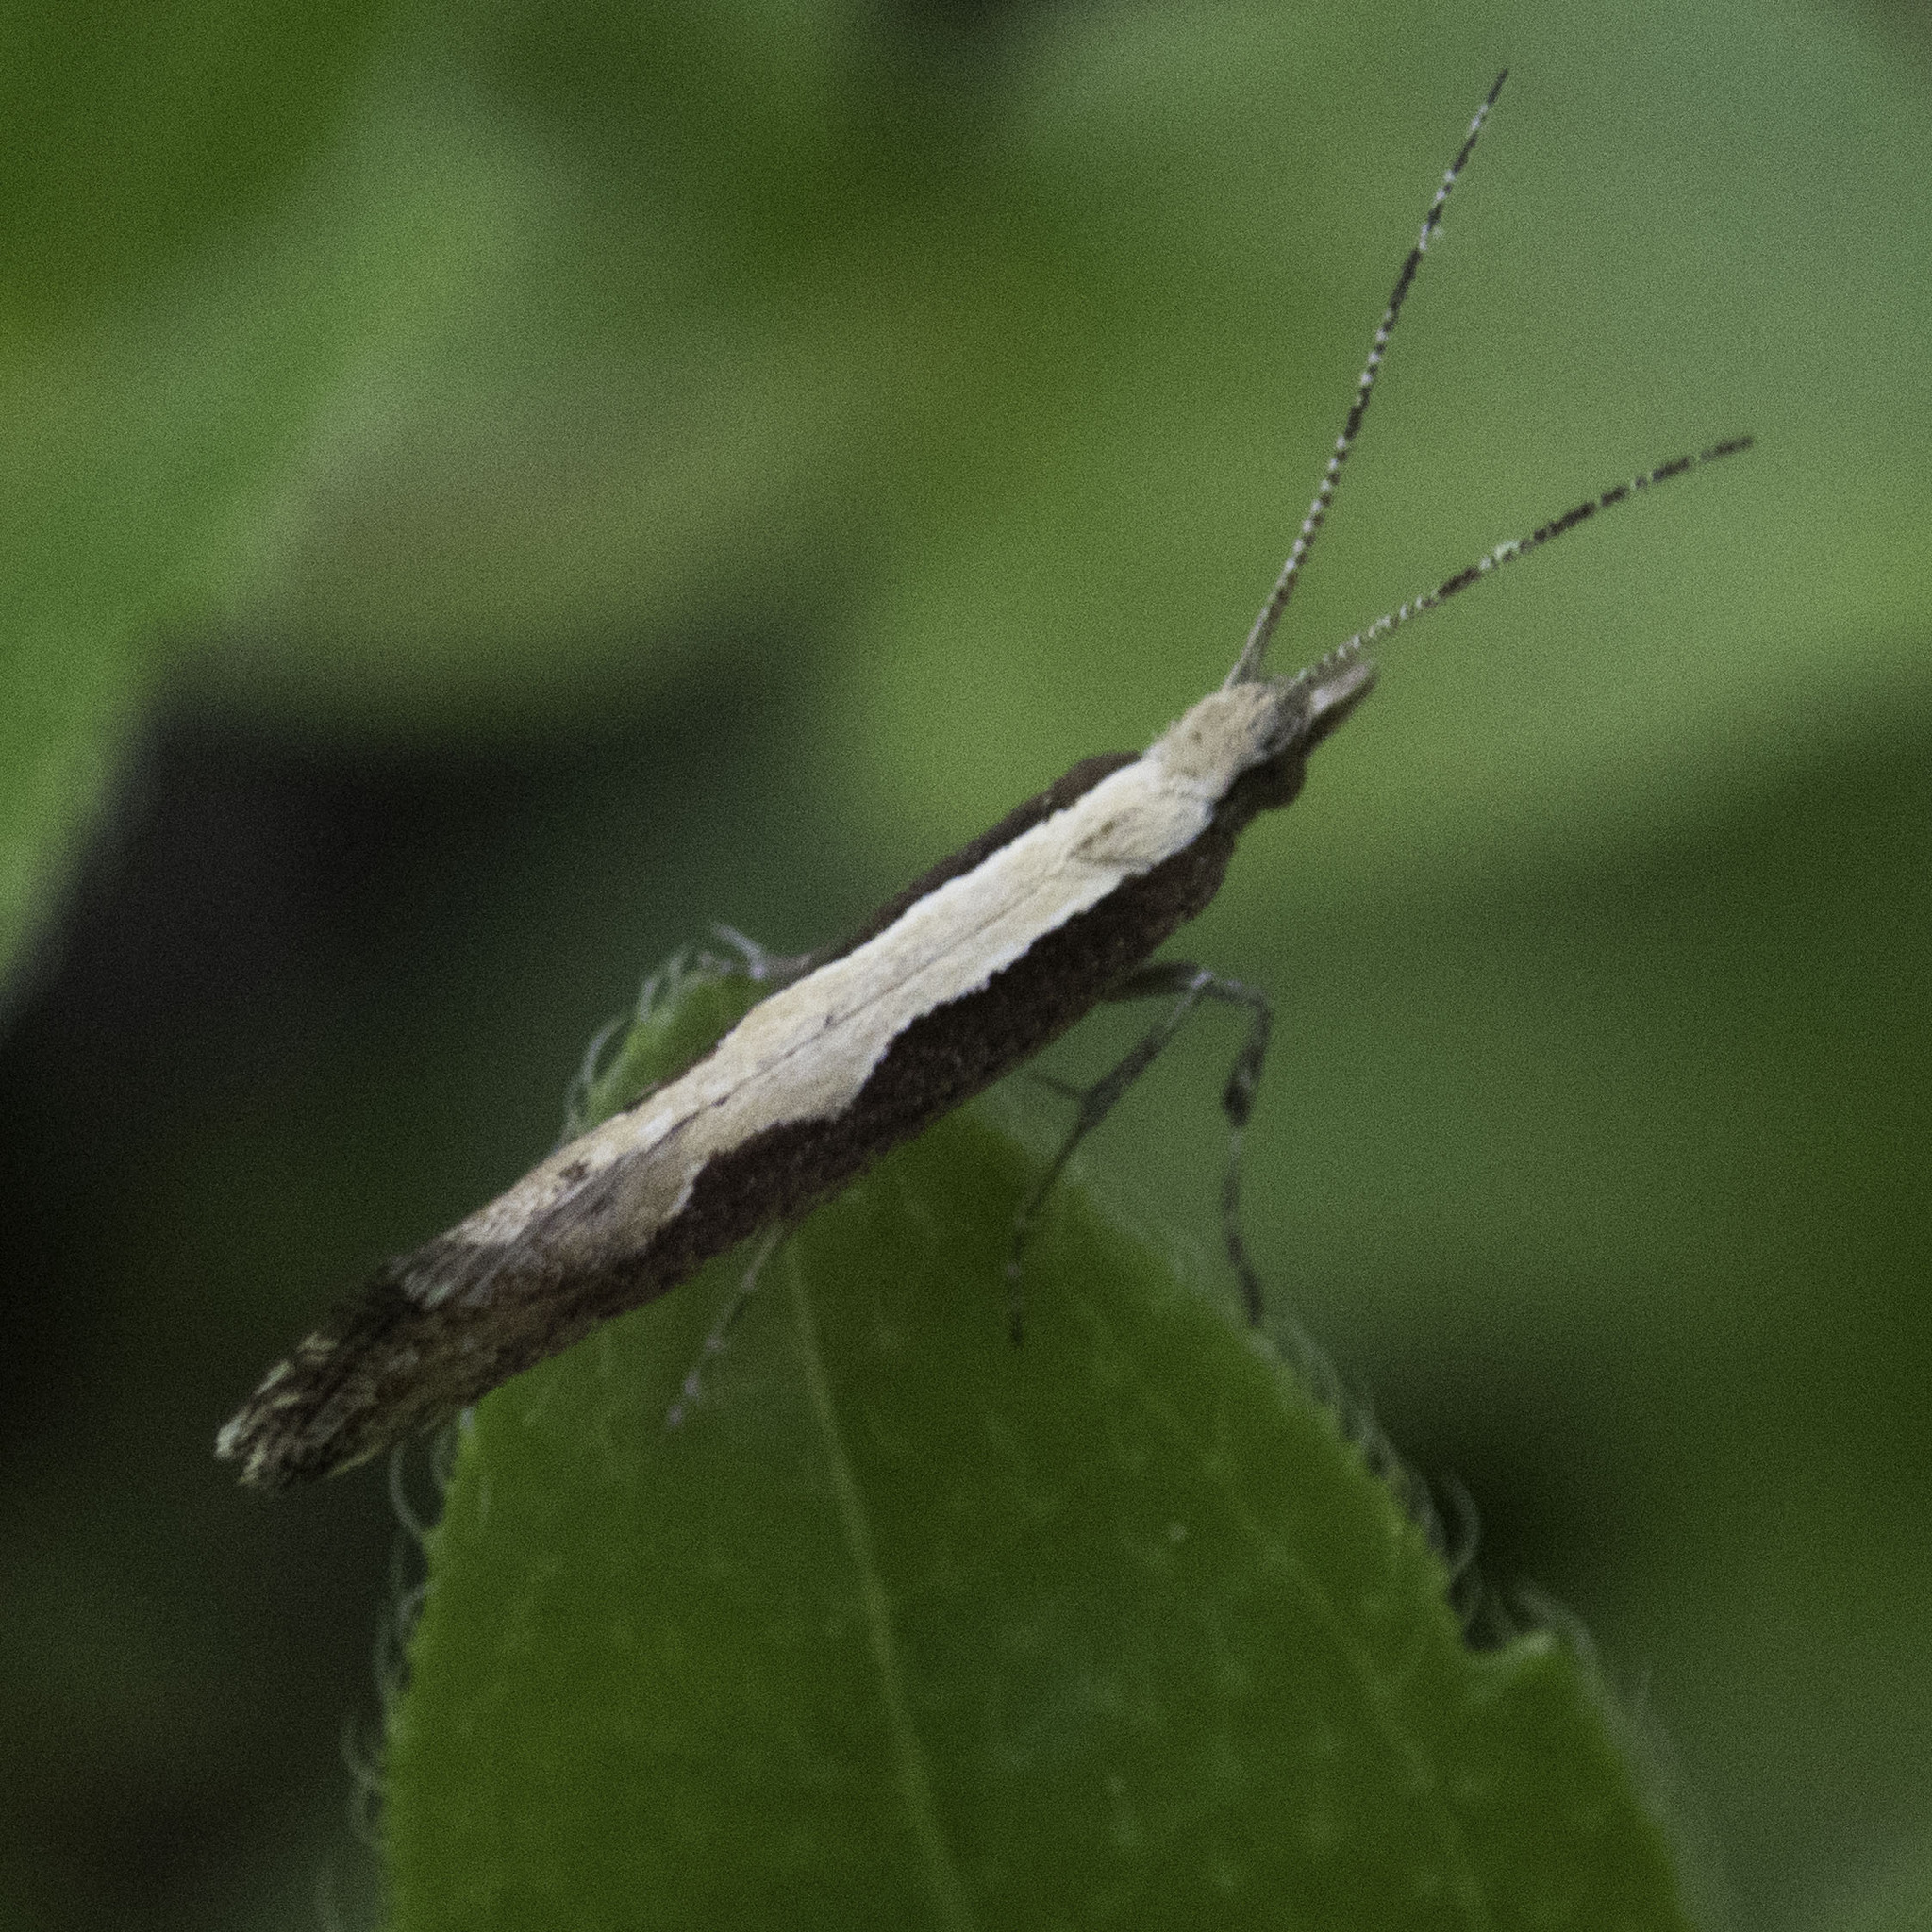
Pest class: diamondback_moth